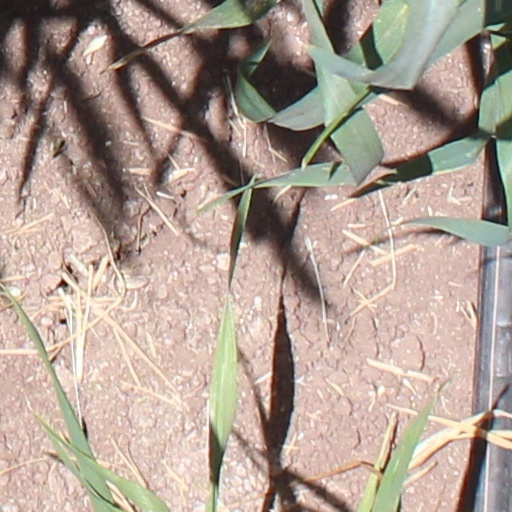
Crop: wheat